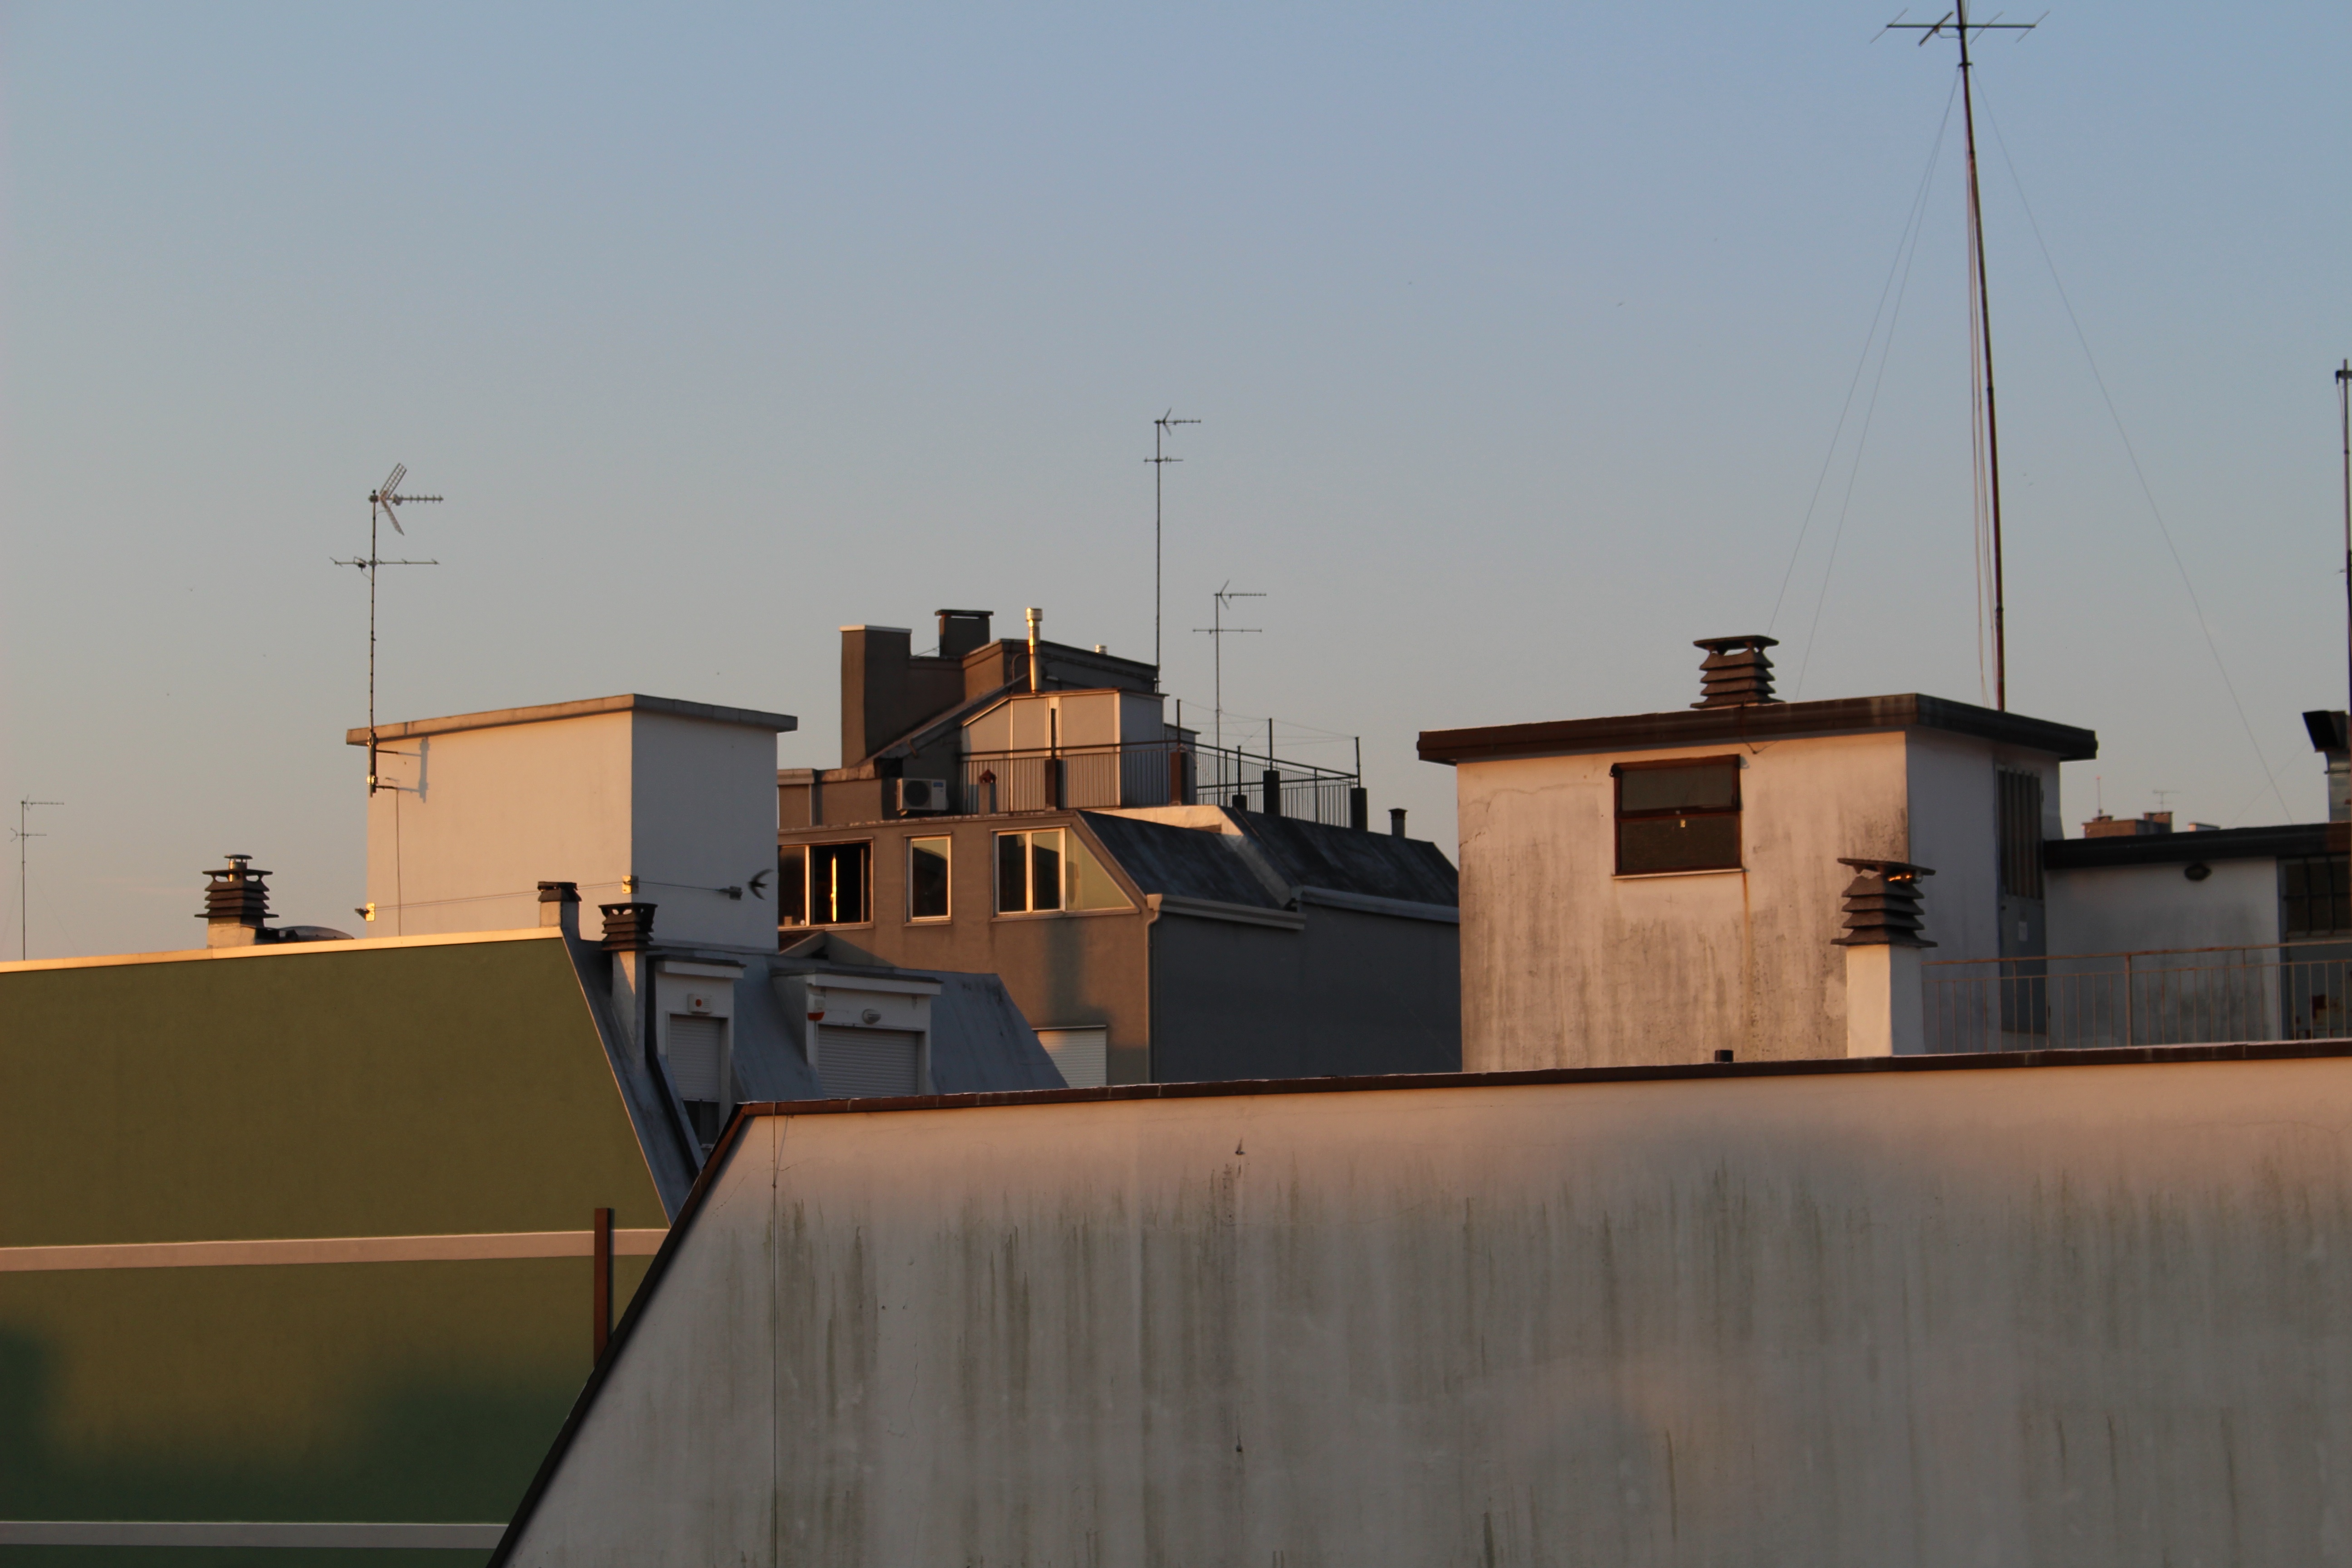
architecture, roof, city, downtown, facade, urban area, outdoor structure